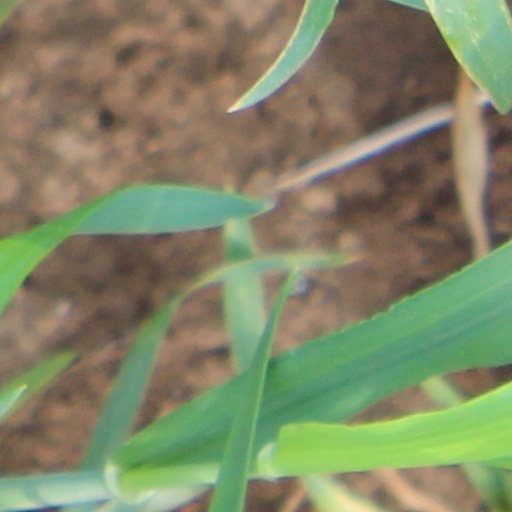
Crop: wheat